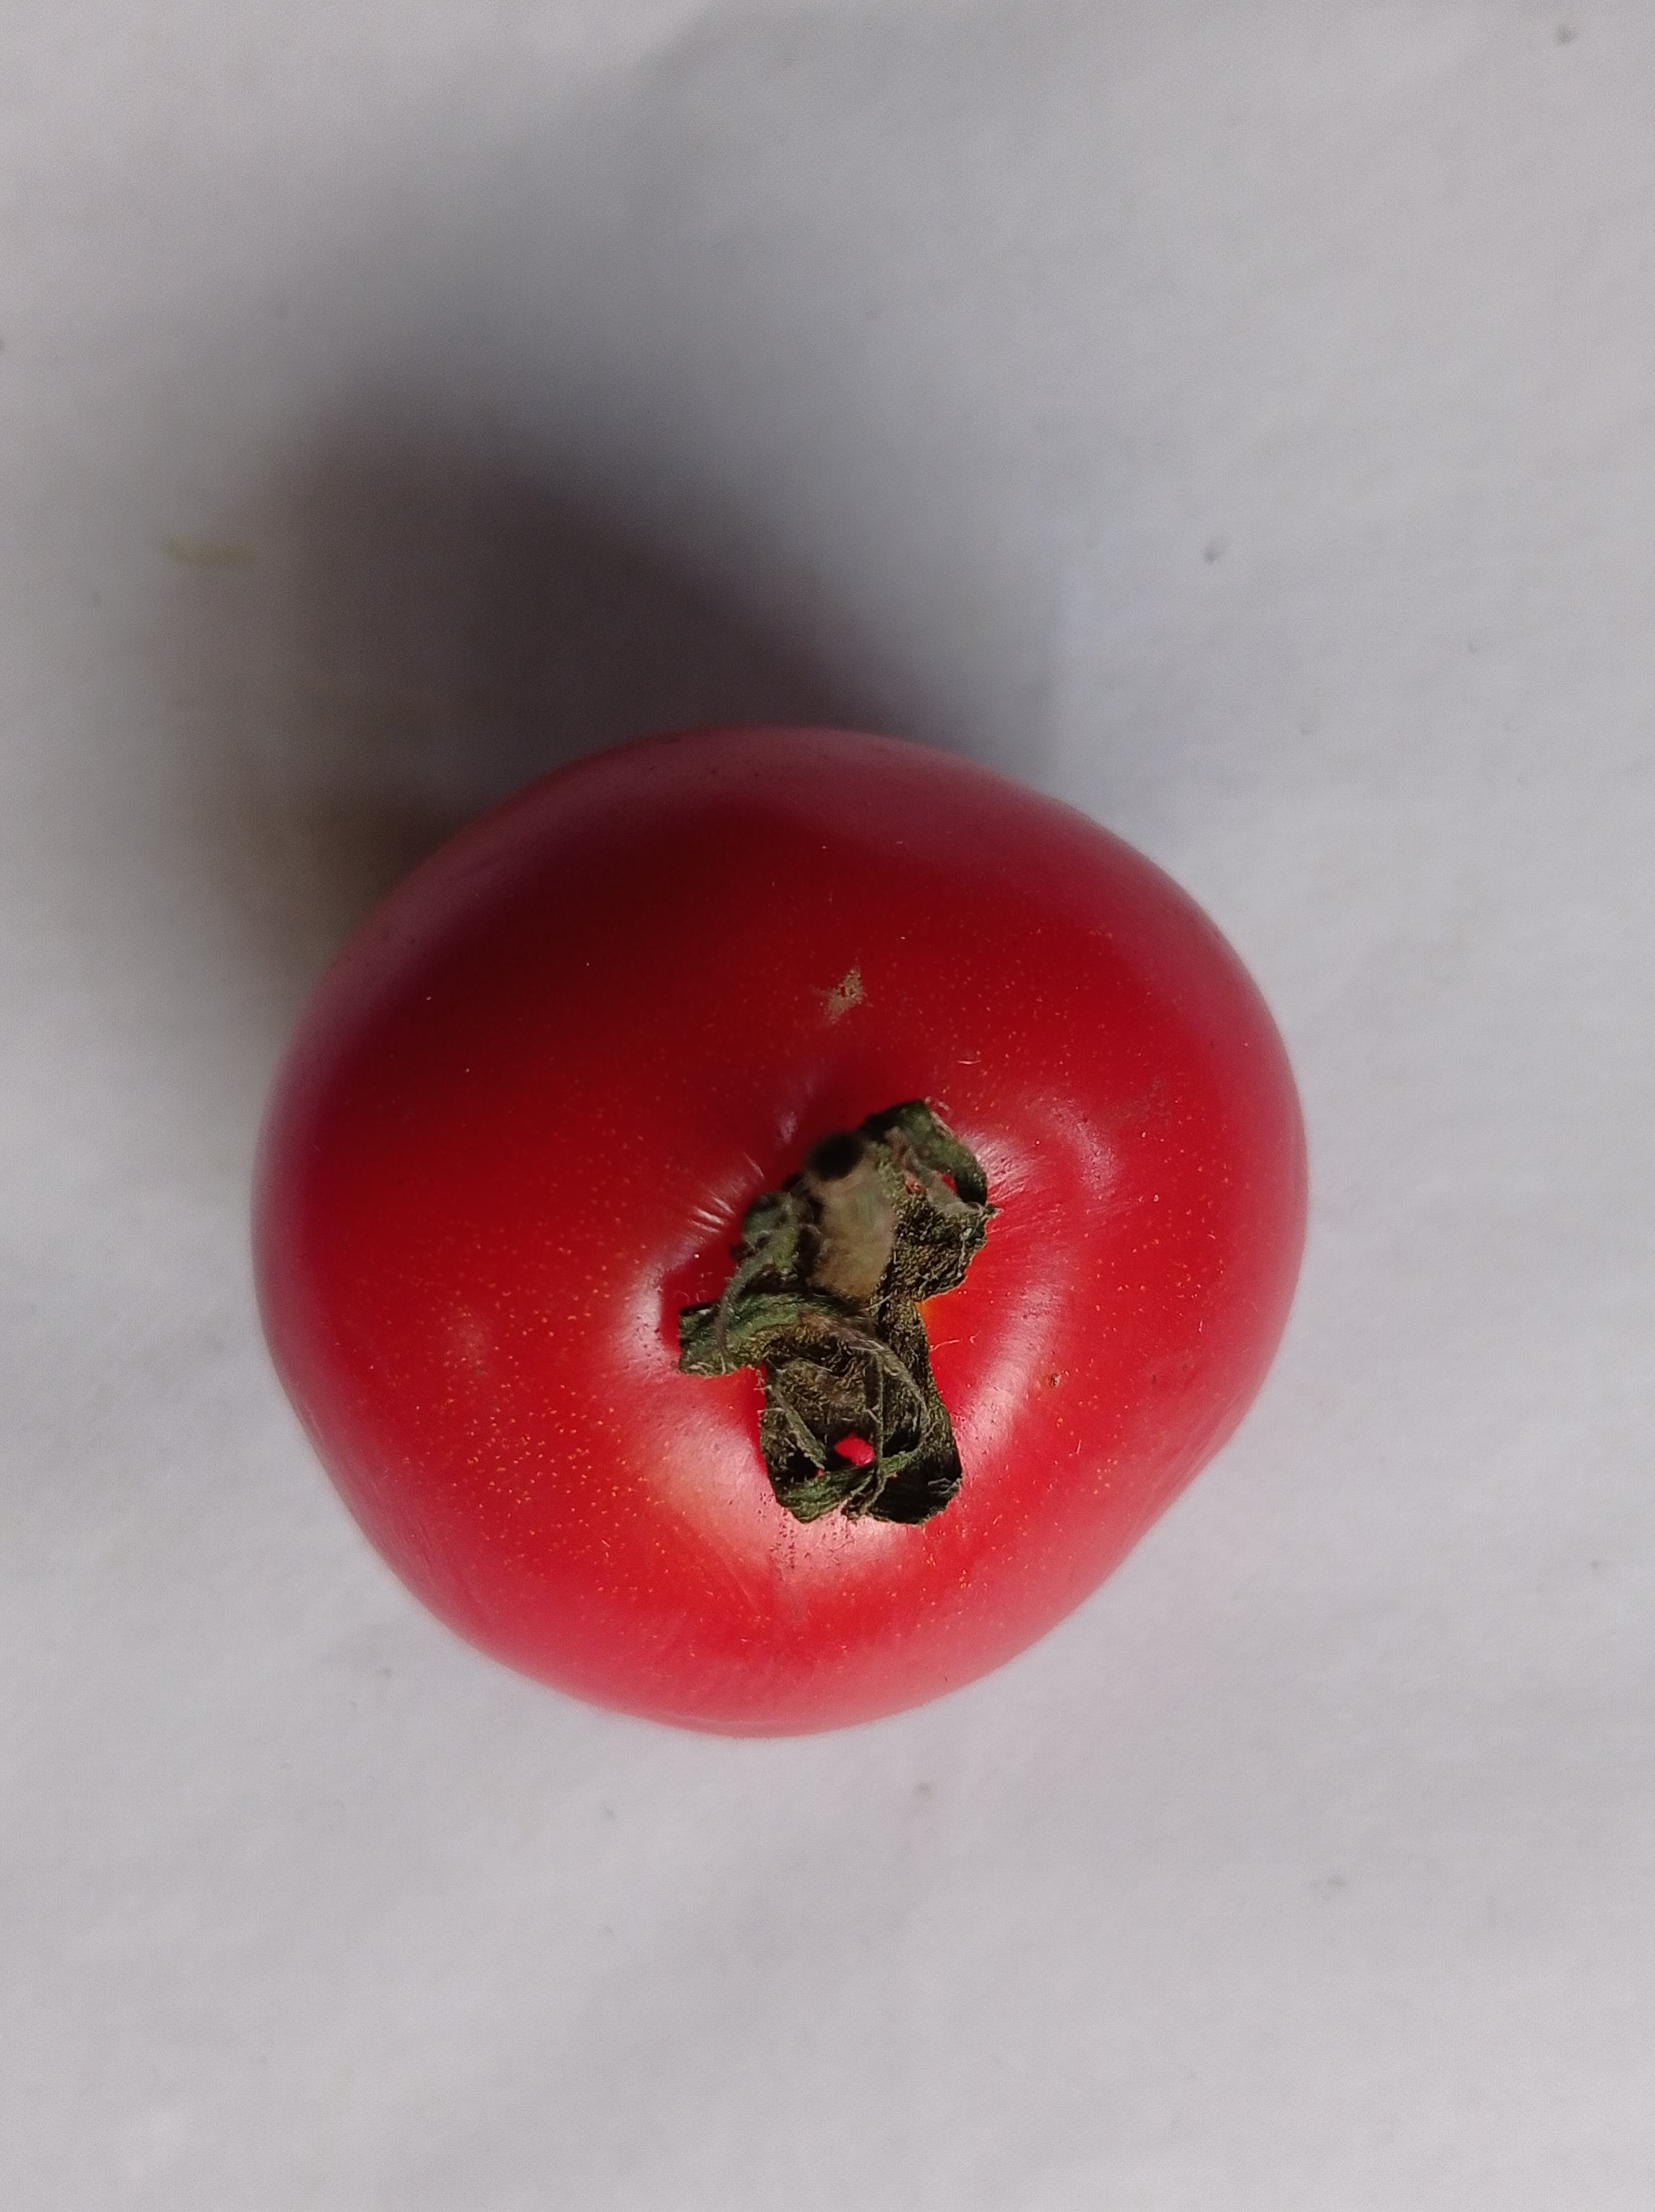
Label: Fresh